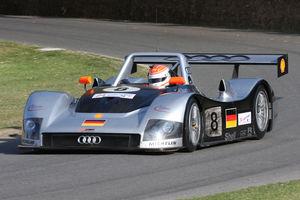
Audi AG est un constructeur d'automobiles, sportives et de luxe allemand, filiale du groupe Volkswagen appelé VAG qui détient la marque à 99,55 %. Le siège social se situe à Ingolstadt en Bavière. Implanté dans 55 pays du monde, Audi est présent sur la plupart des segments du marché des véhicules particuliers, y compris sur celui des sportives de prestiges grâce à ses deux filiales que sont Lamborghini et Audi Sport. En 2012, l’entreprise a vendu 1 524 635 véhicules, un record depuis sa création en 1909, et se classe parmi les constructeurs les plus rentables.
L'Audi R8R est une automobile de compétition homologuée pour courir dans la catégorie LMP900 de l'Automobile Club de l'Ouest.